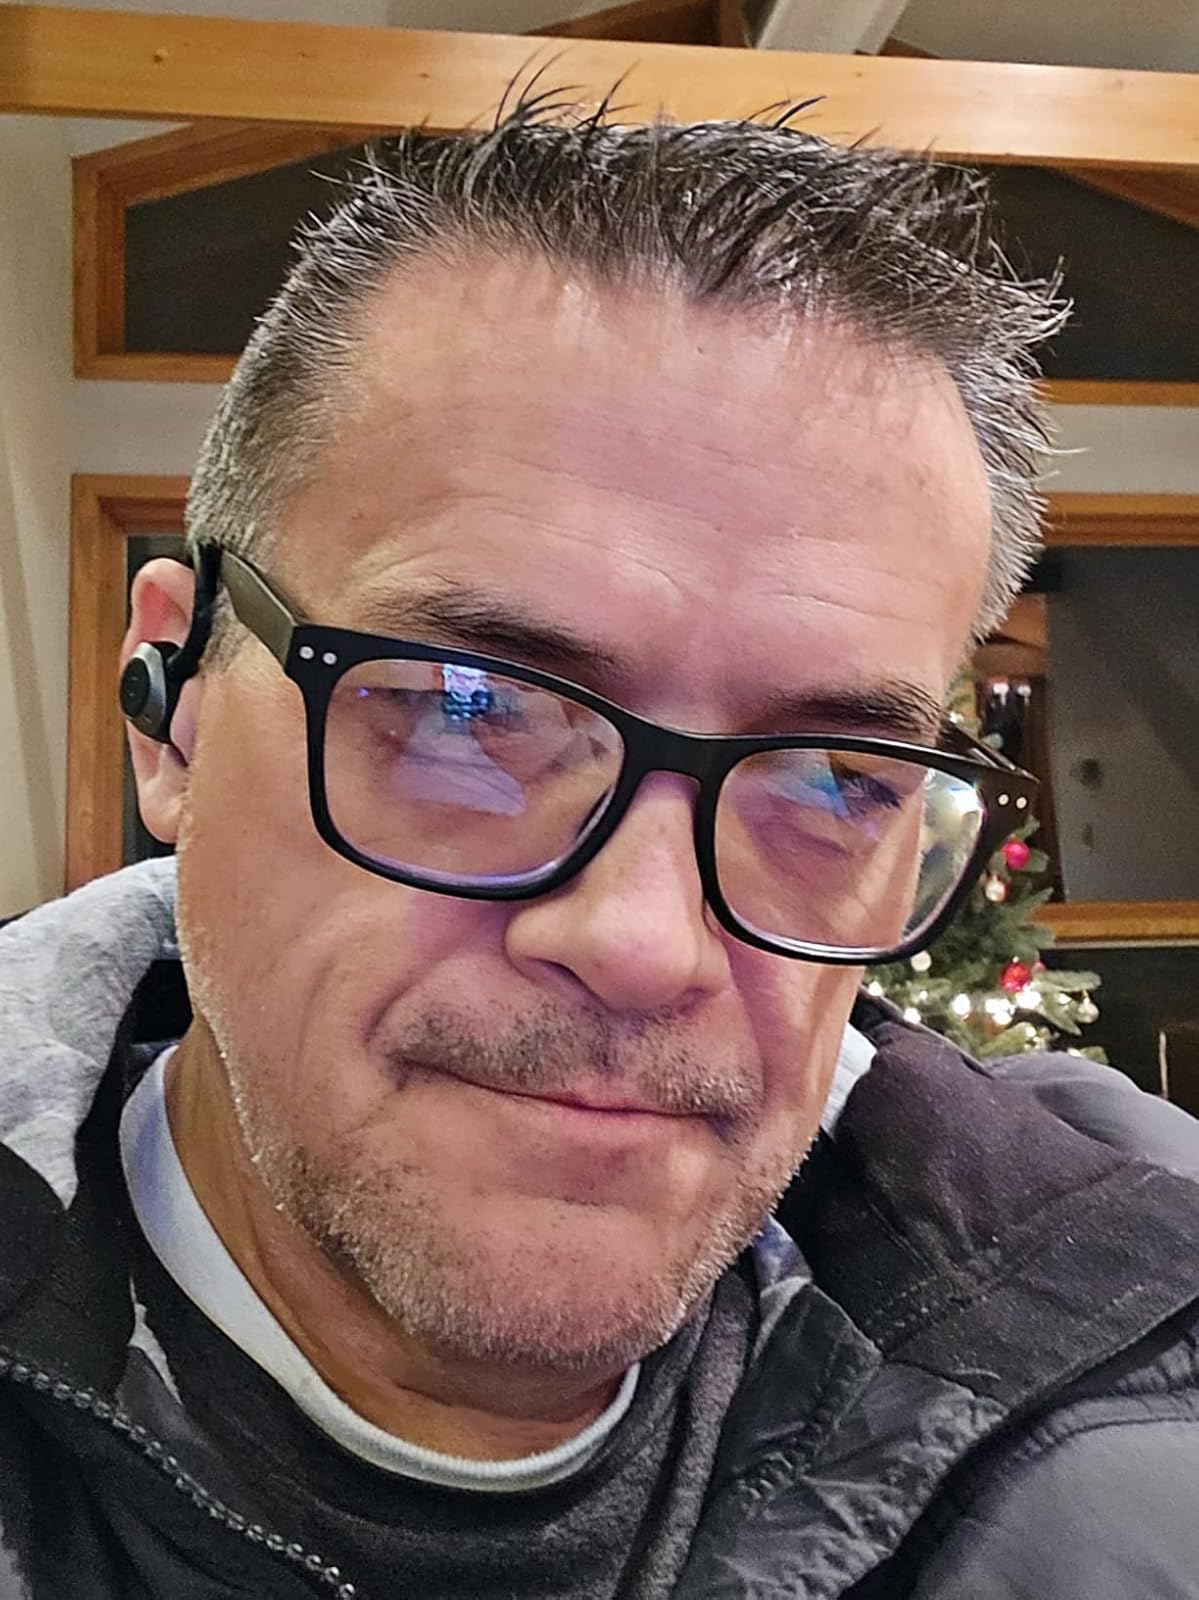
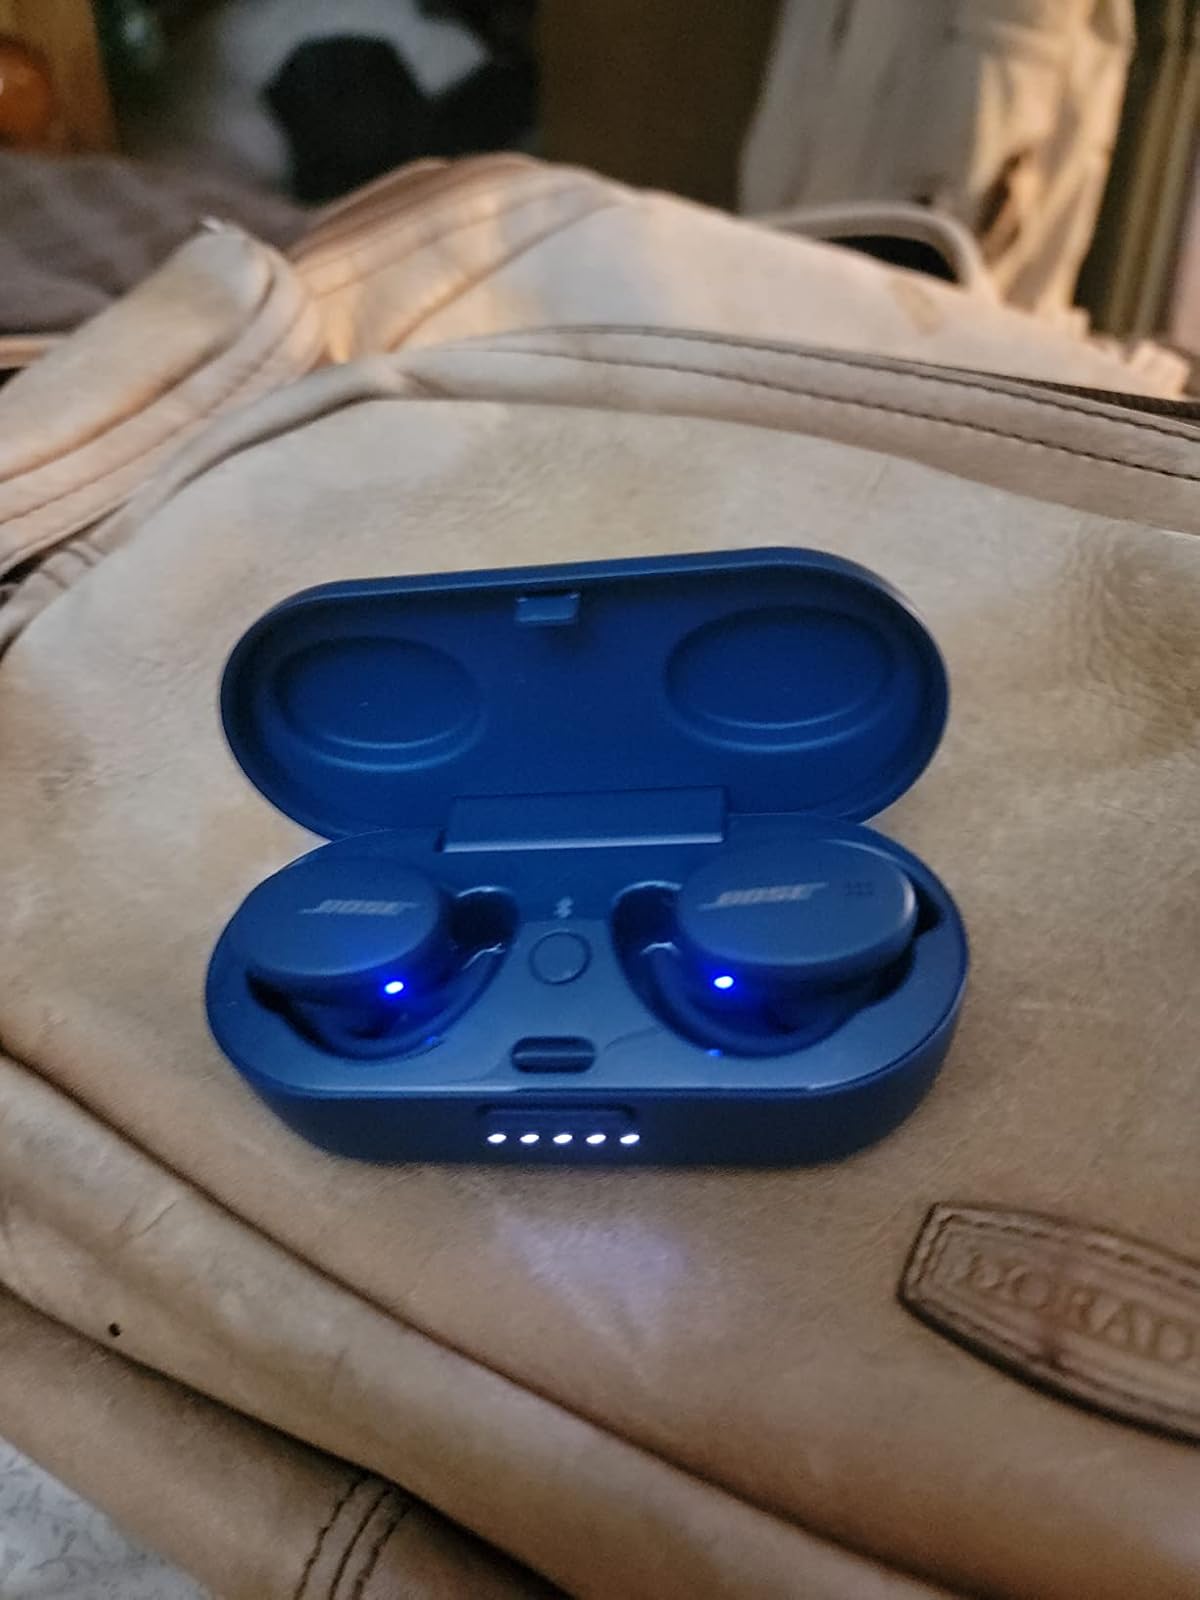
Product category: earbuds
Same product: no